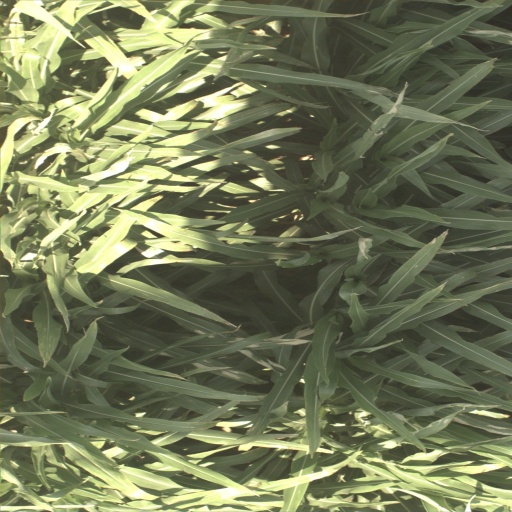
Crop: sorghum